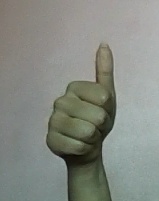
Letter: aleff